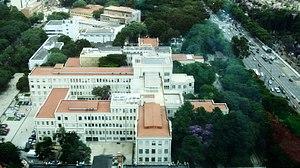
Pinheiros est un quartier de la zone ouest de la ville brésilienne de São Paulo. Considéré par certains historiens comme l'un des plus vieux districts de São Paulo, il a servi pendant une longue période comme le passage des tropeiros pour la Région Sud du Brésil.